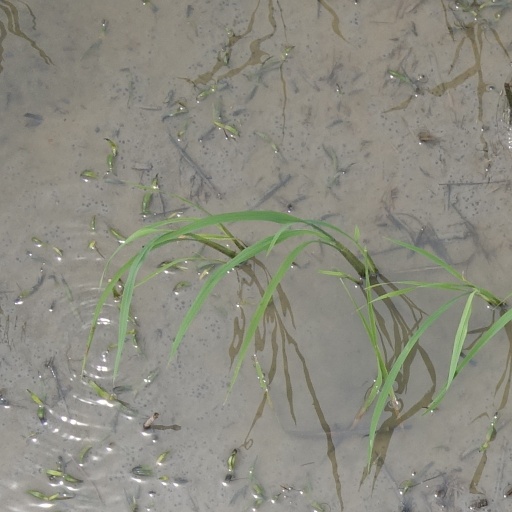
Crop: rice